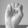
ASL letter: E